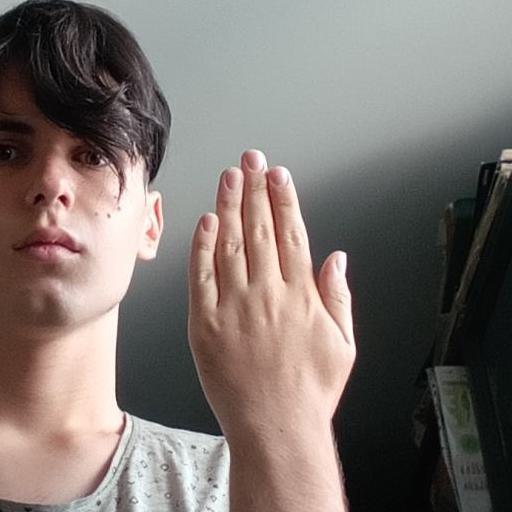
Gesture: stop_inverted